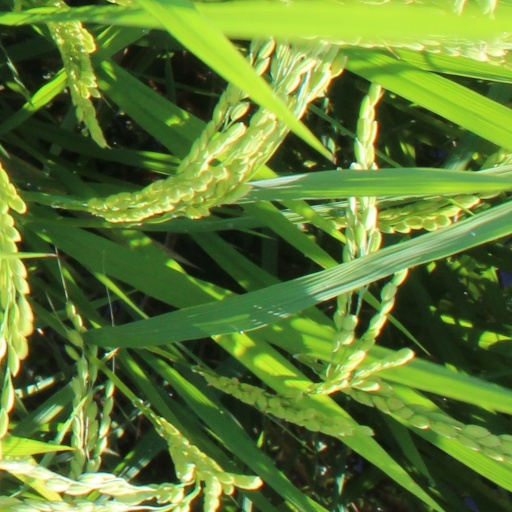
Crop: rice